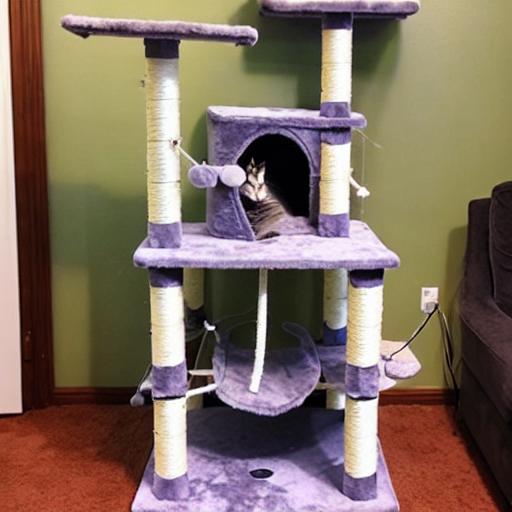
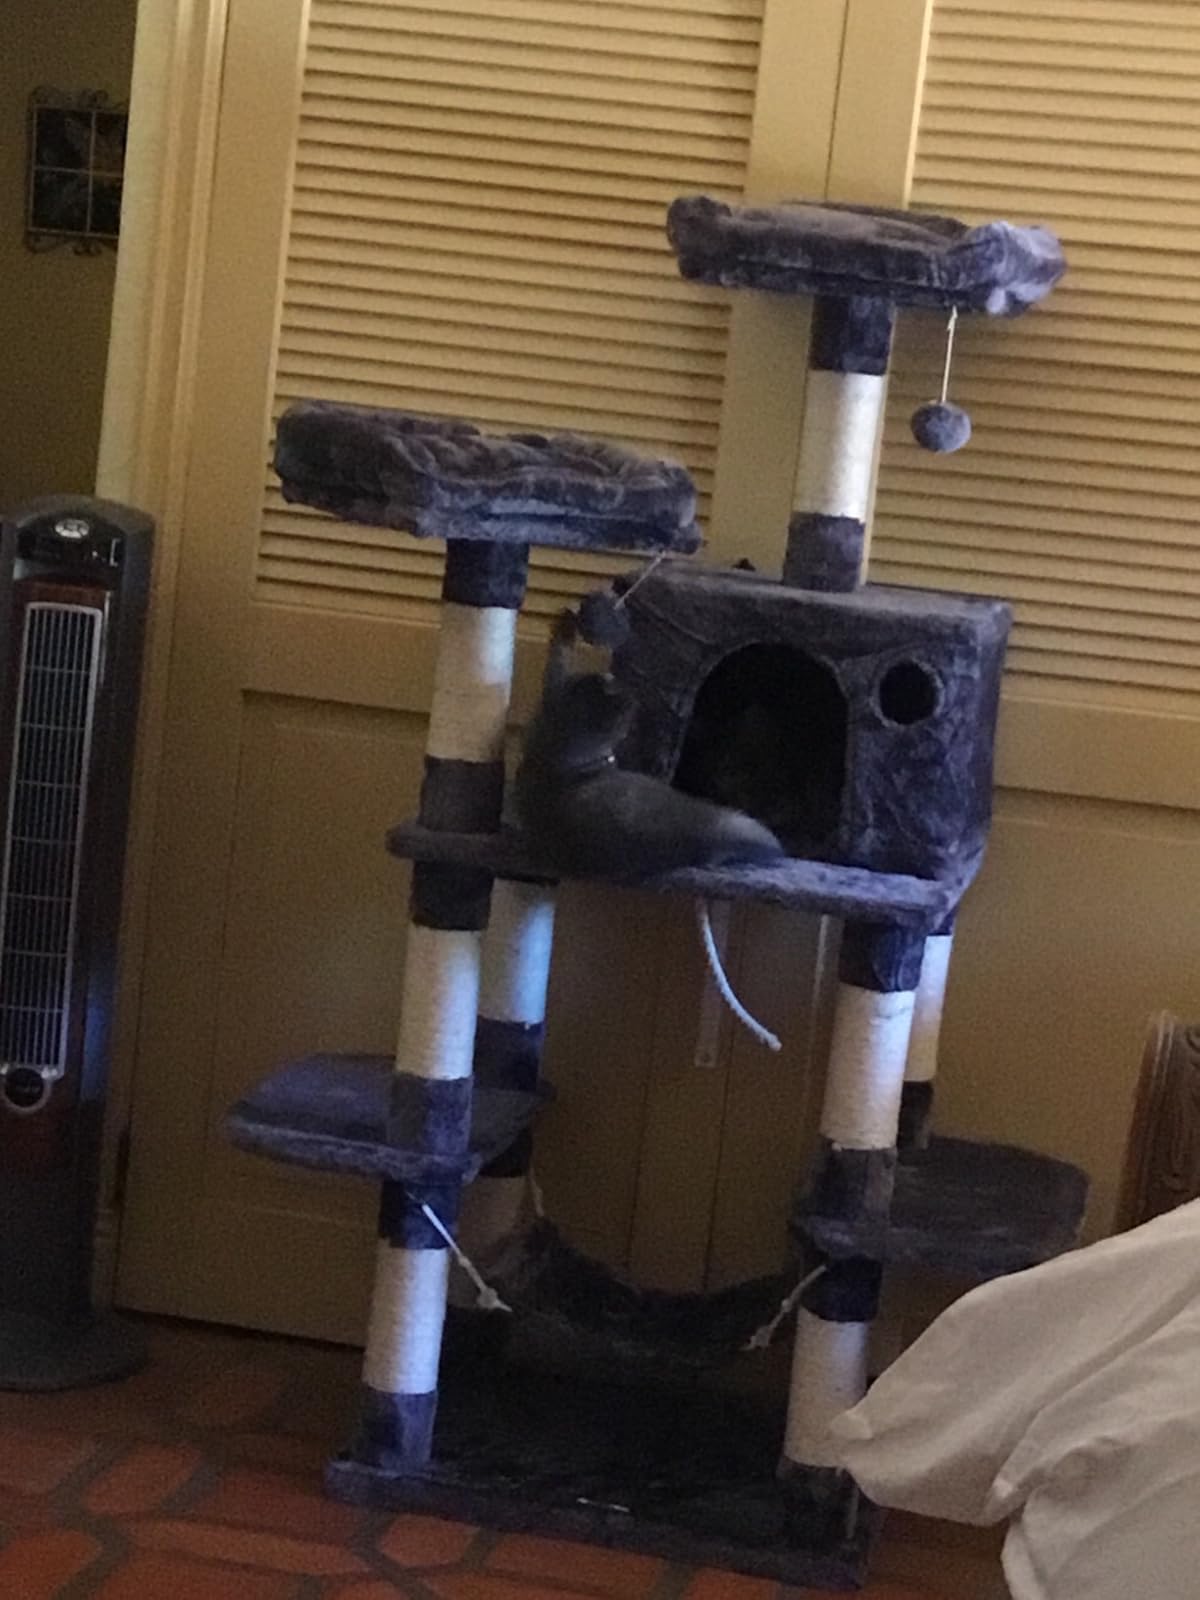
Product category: items_cat tree
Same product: no